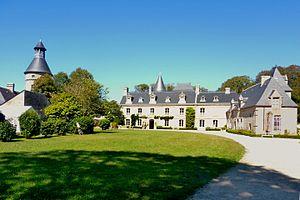
Manoir de Kerazan, vue d'ensemble depuis le parc
Le manoir de Kerazan est un château situé à quelques kilomètres au nord de Loctudy et au sud de Pont-l'Abbé dans le Finistère.